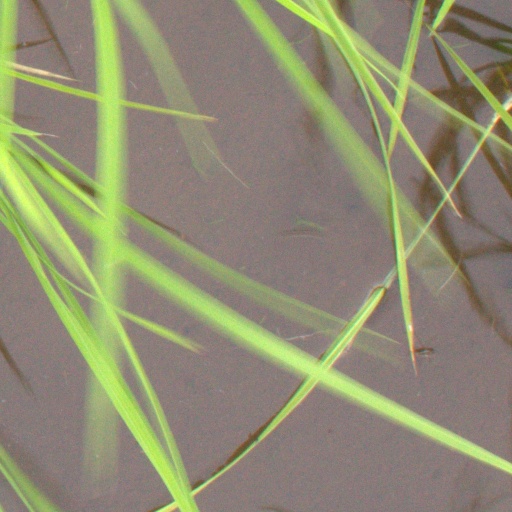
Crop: rice